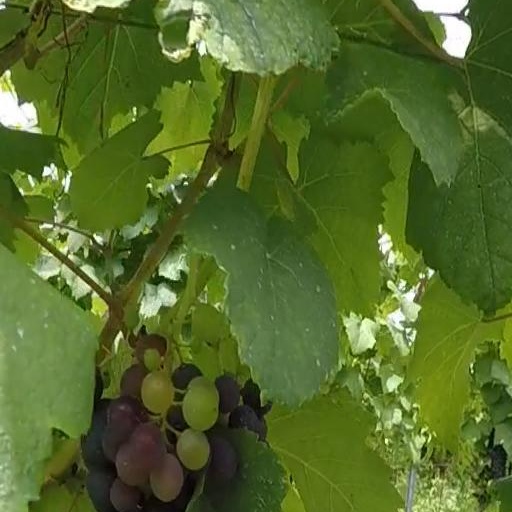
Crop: grape